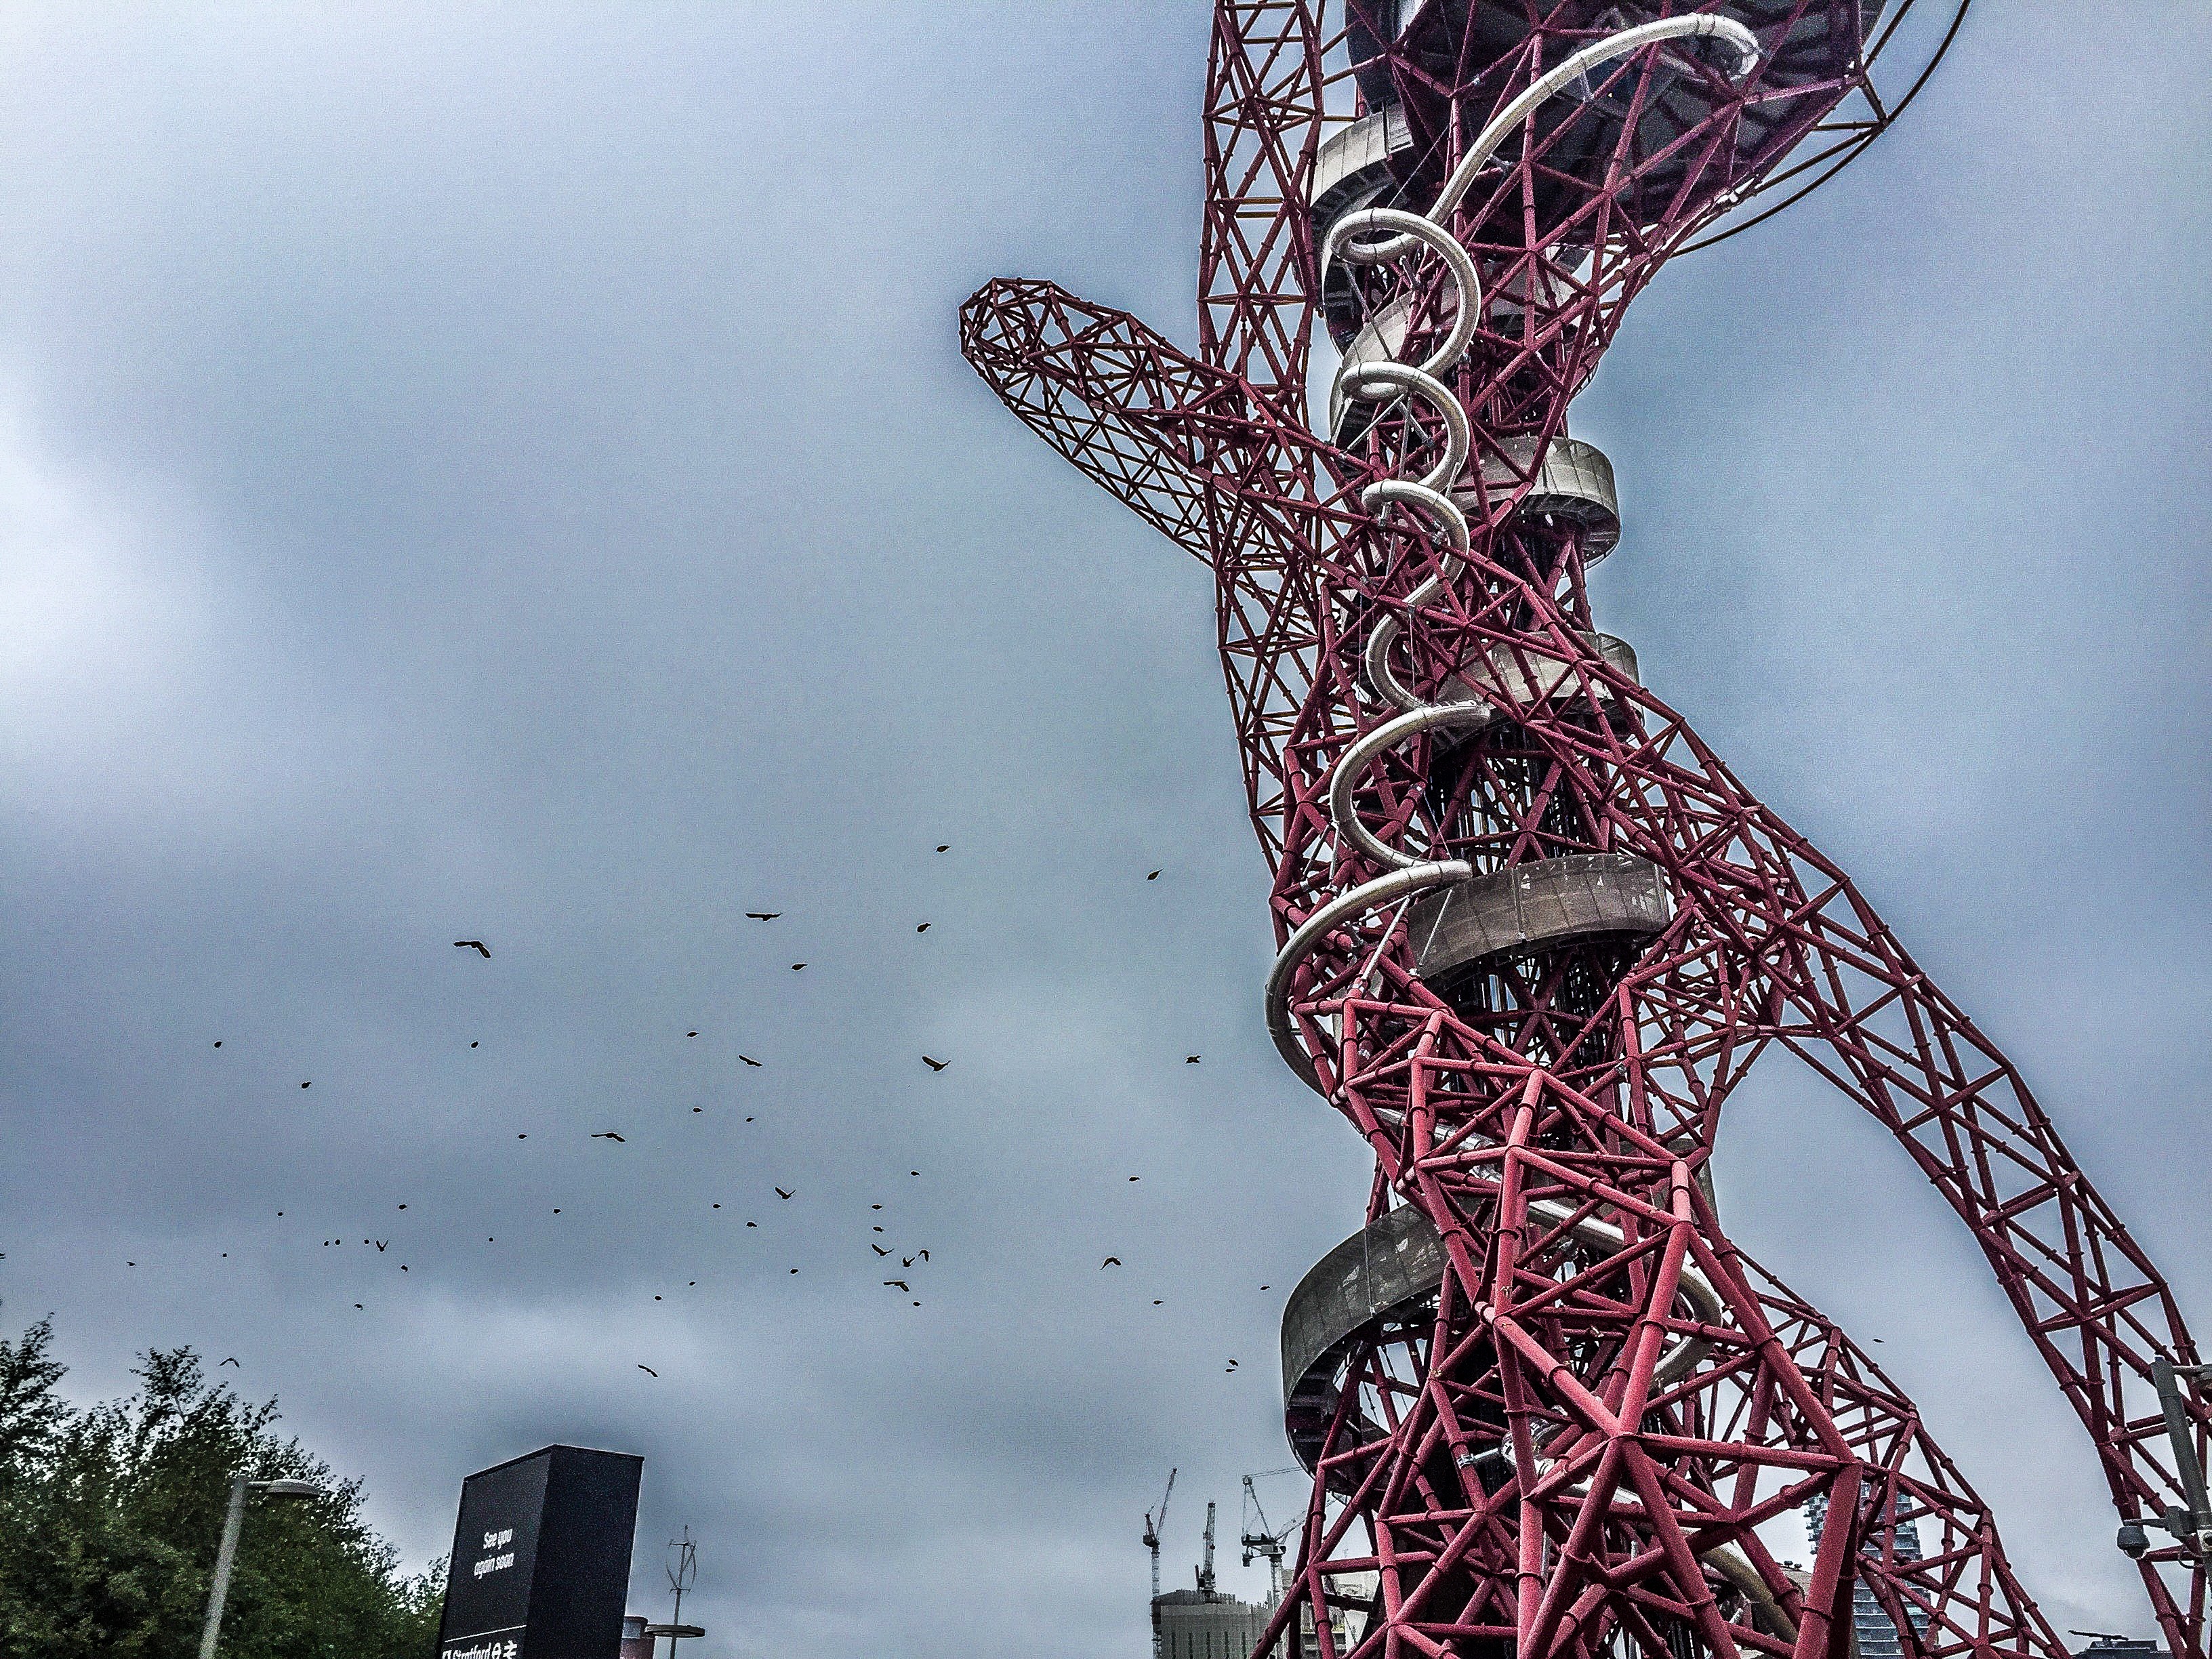
sculpture, art